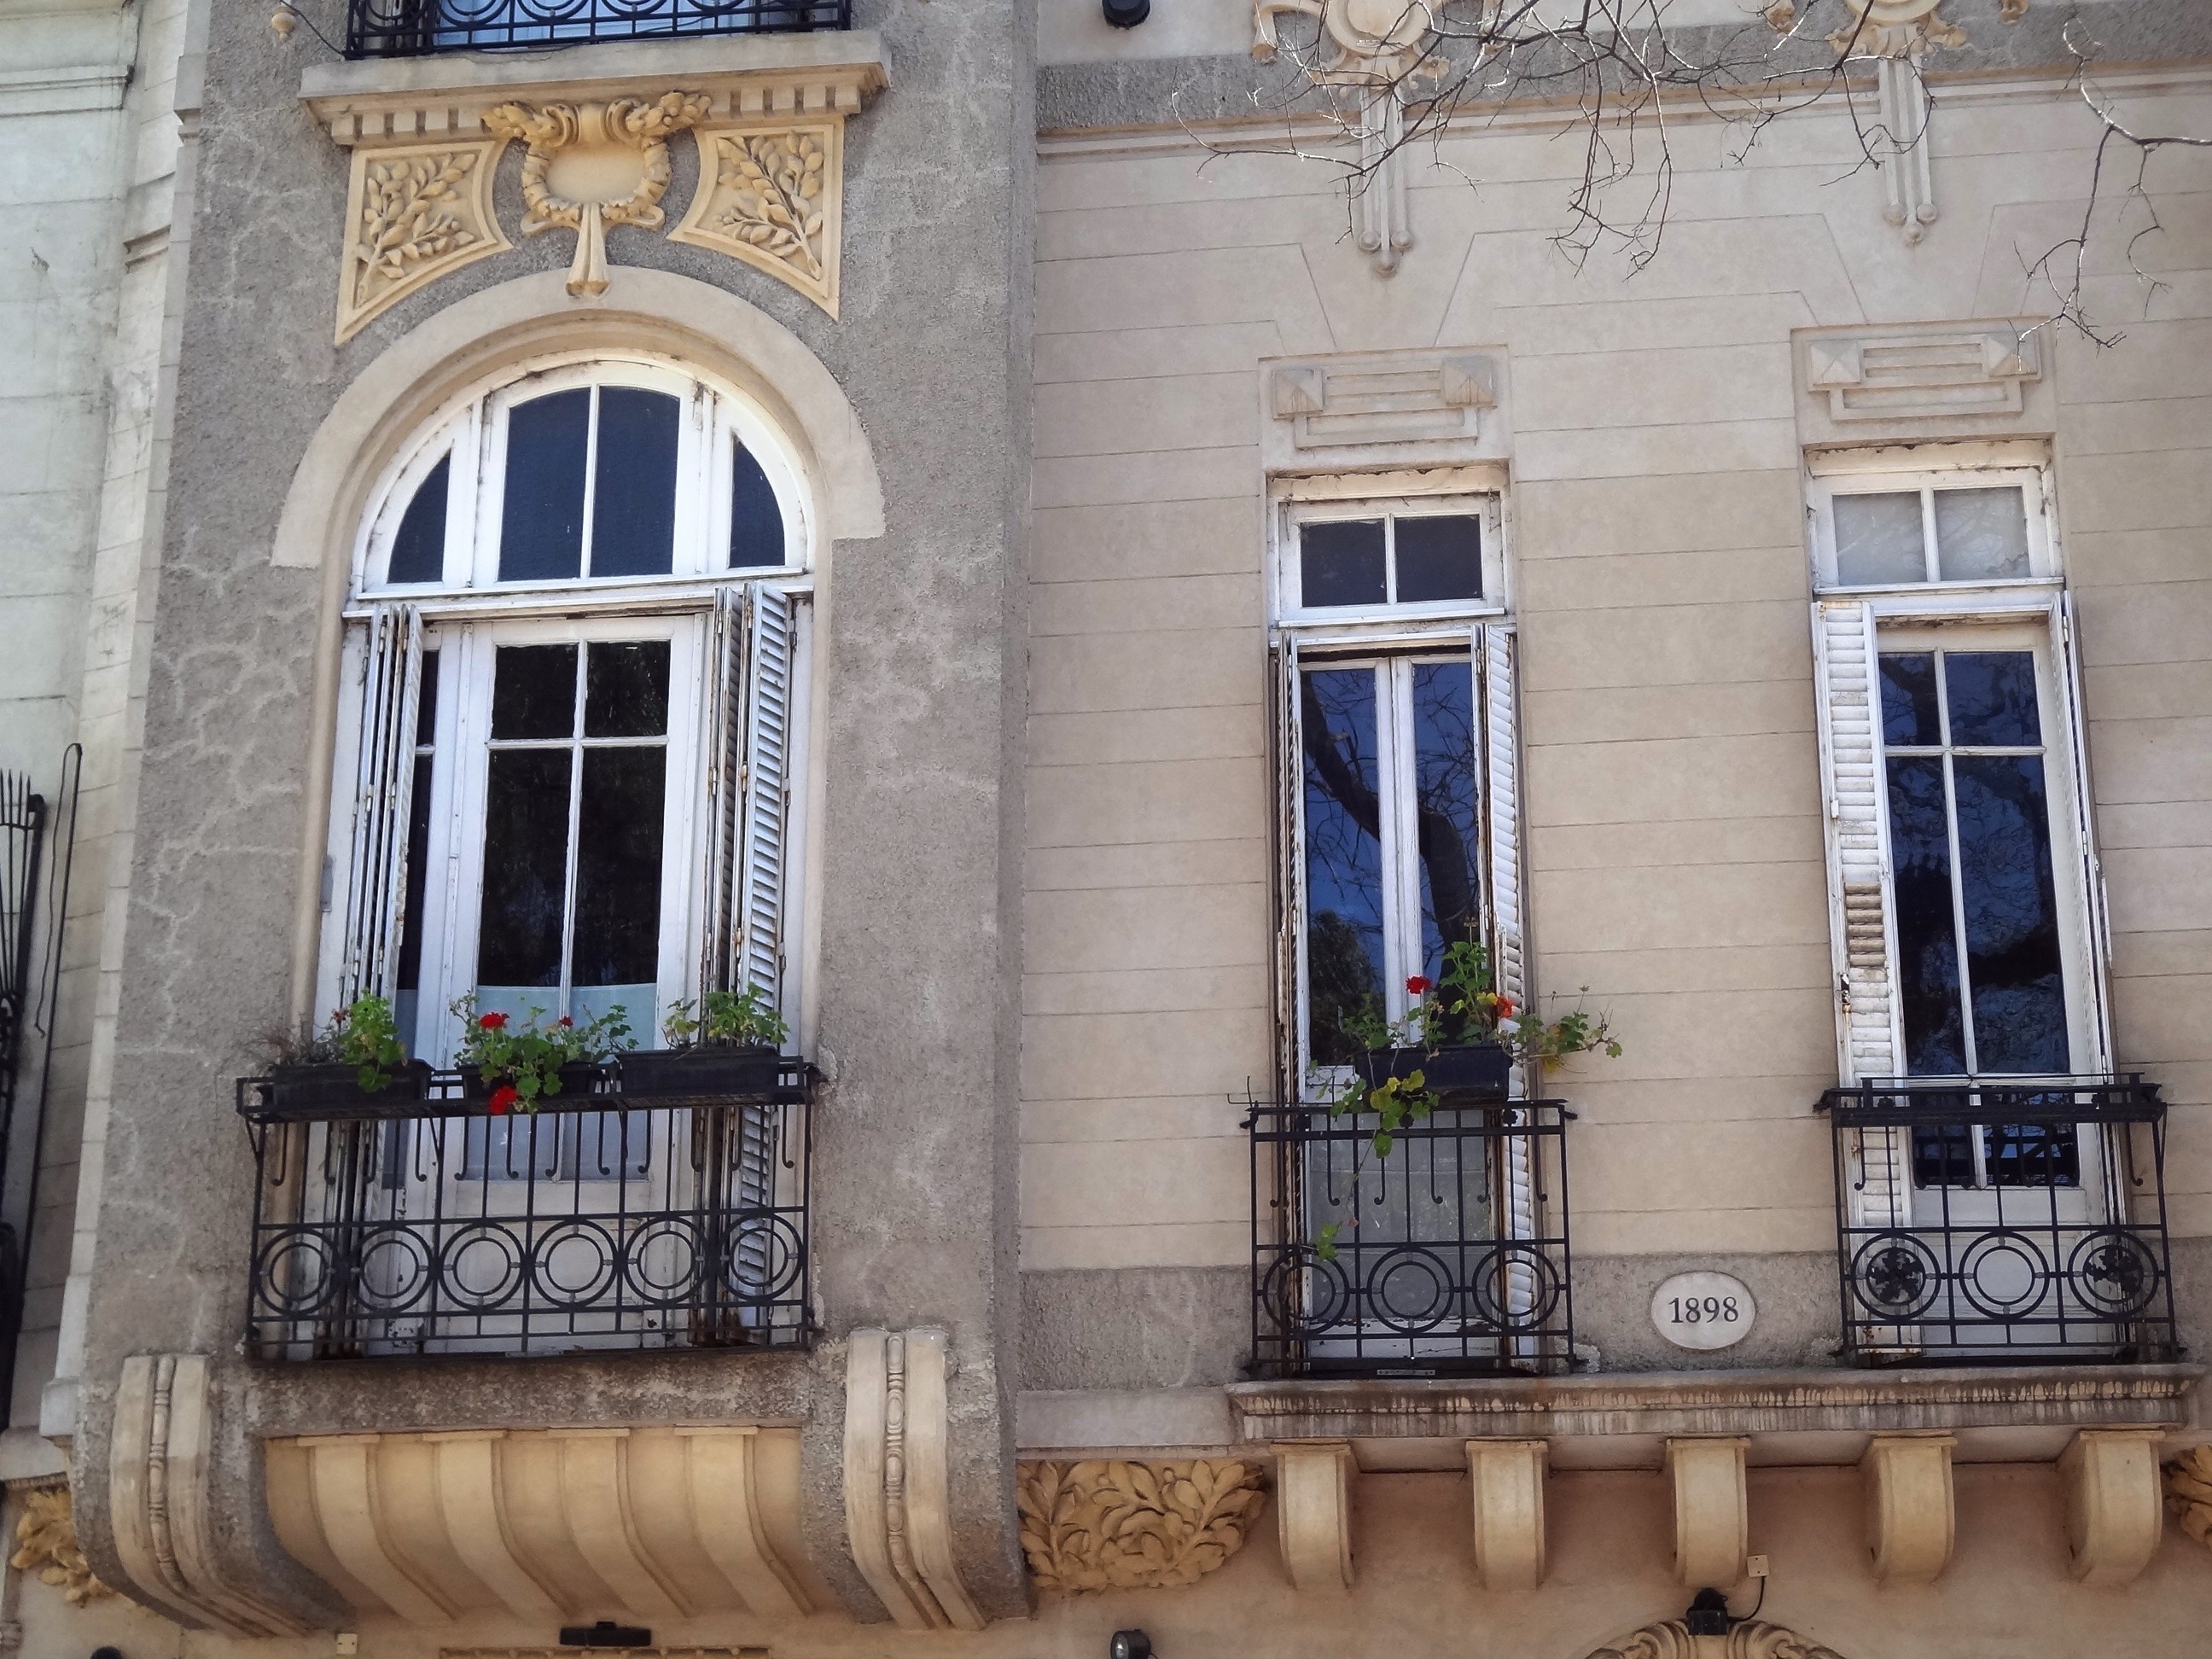
architecture, window, building, palace, balcony, arch, facade, synagogue, buenos aires, urban area, san telmo